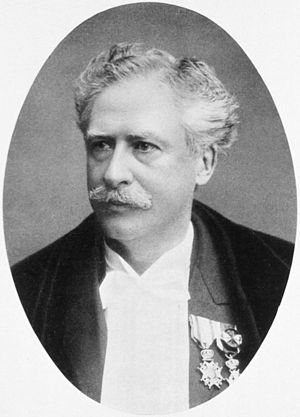
Hermann Snellen
Hermann Snellen var en hollandsk øjenlæge. Han udformede i 1862 en synsprøvetavle til test af synet. Tavlen fik derfor navnet Snellen-tavle.